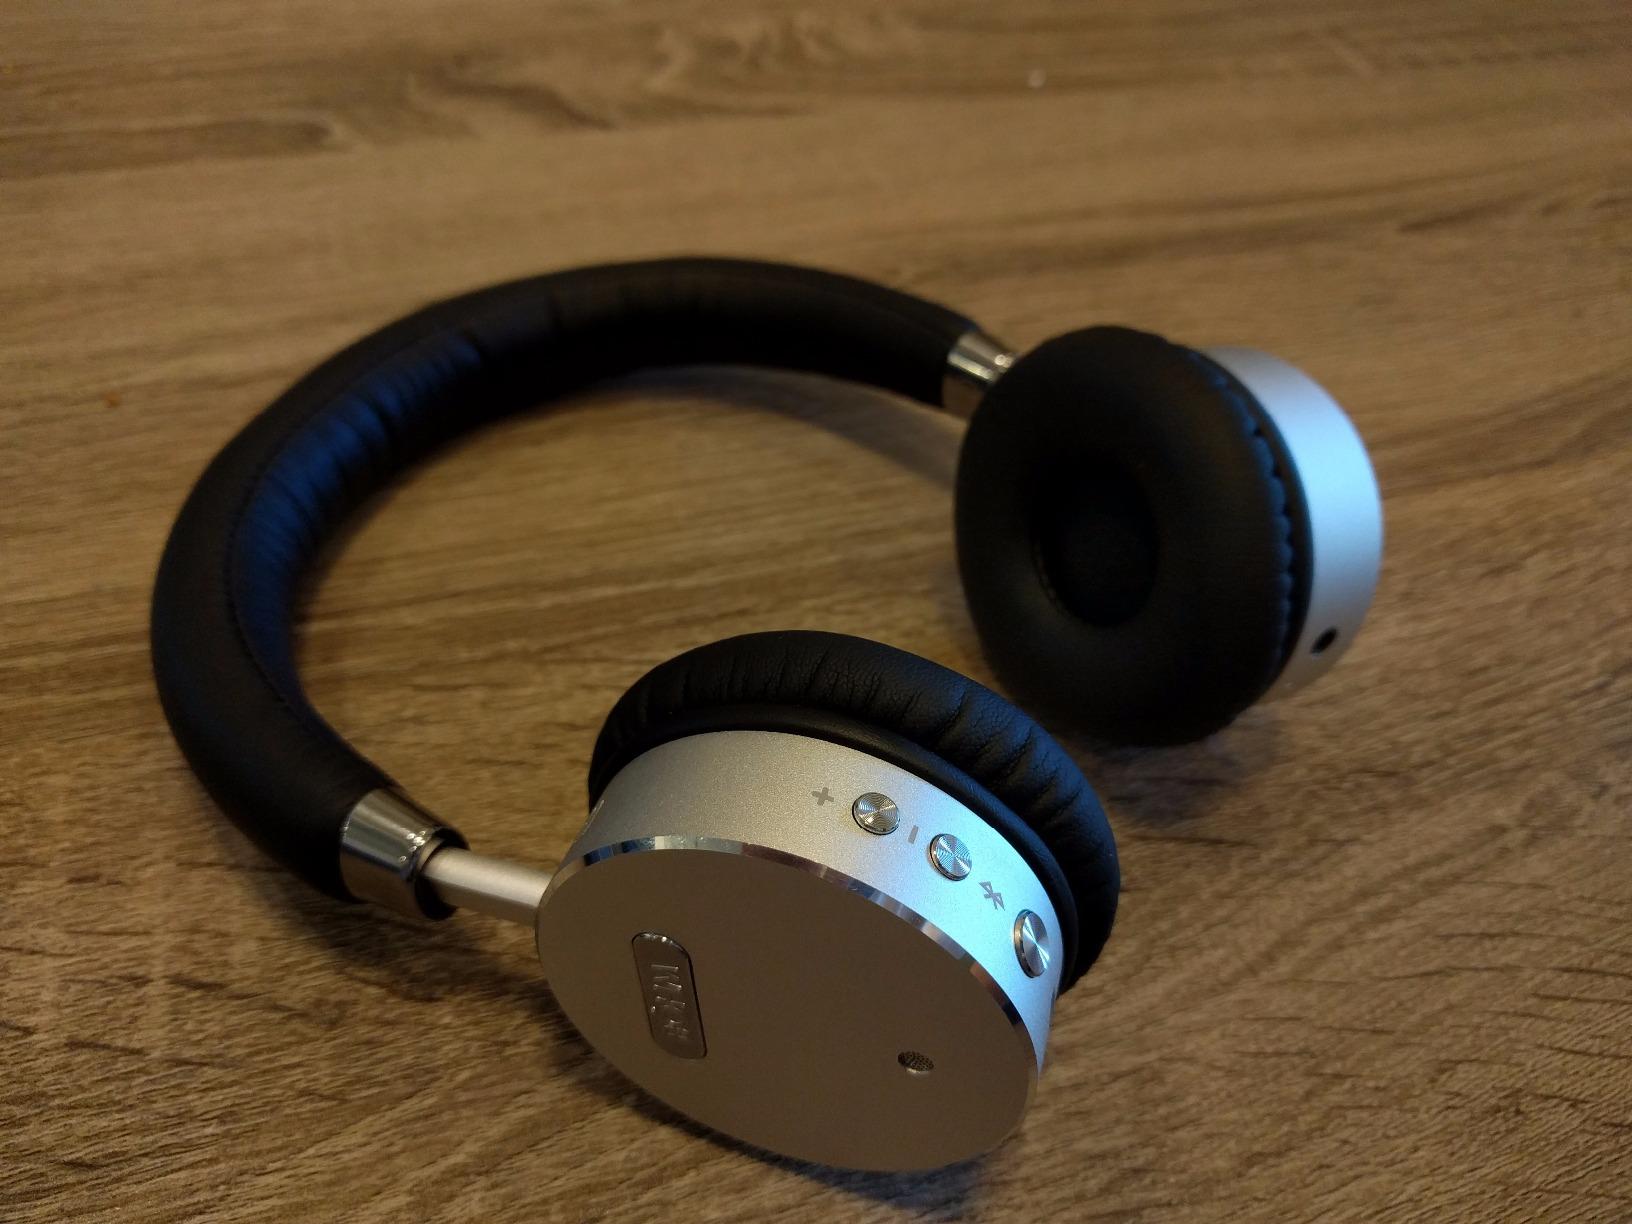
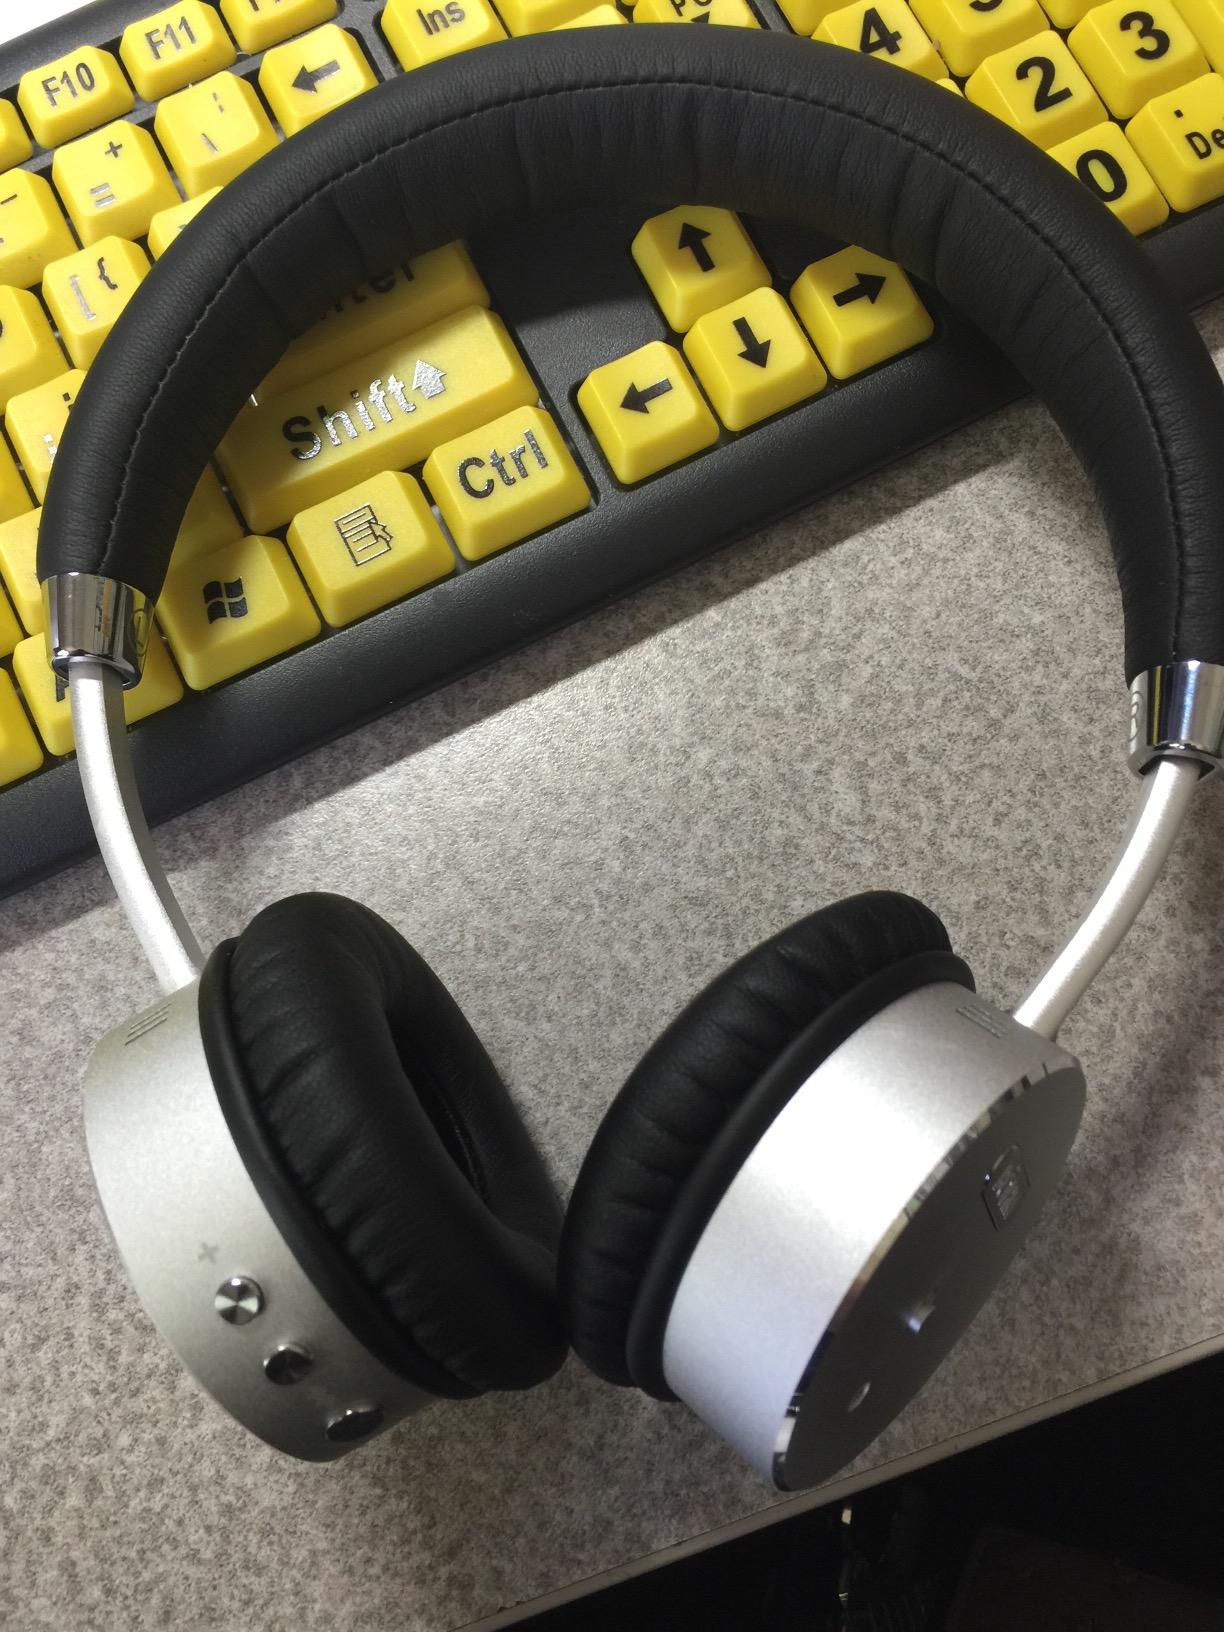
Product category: headphones
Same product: yes